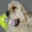
Label: dog